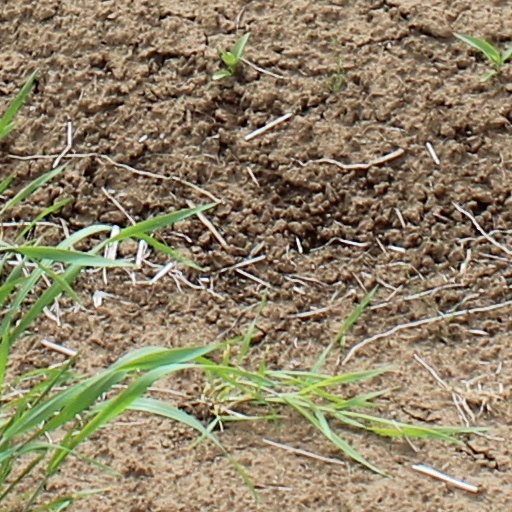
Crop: wheat